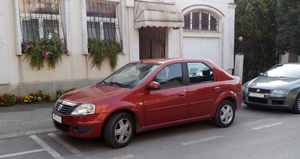
La Logan I est une automobile du groupe Renault vendue en Europe sous la marque Dacia entre 2004 et 2012 et sous la marque Renault depuis 2004 sur les autres marchés.